List of statues on Charles Bridge

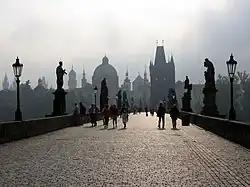
Charles Bridge, 2006

There are 30 statues mounted to the balustrade of Charles Bridge in Prague. They form two rows, one on each side. For the purpose of this article, they are listed in the order they are passed when crossing the bridge from the Old Town to the Lesser Quarter, and are divided into two categories: those on the north side of the bridge and those on the south side. The statue of Bruncvík is also included, although it is not considered one of the principal statues.